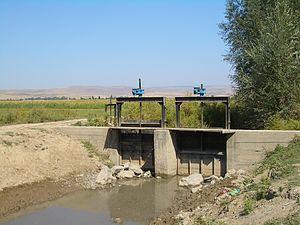
Le district d'Ysik-Ata est un raion de la province de Tchouï dans le nord du Kirghizistan. Son chef-lieu est la ville de Kant, qui lui a donné son nom d'origine. Sa superficie de 2 415 km2 en fait le plus vste de sa province. 132 759 personnes y résidaient en 2009.
Kant est une ville de la province de Tchouï, au Kirghizistan. Sa population s'élevait à 21 589 habitants en 2009.